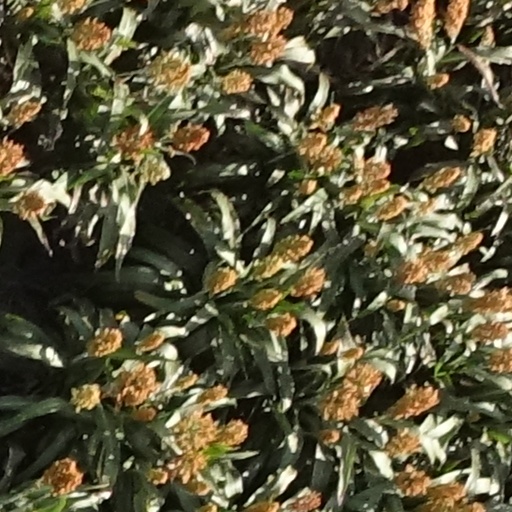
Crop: sorghum